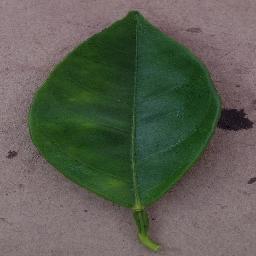
Label: Orange___Haunglongbing_(Citrus_greening)